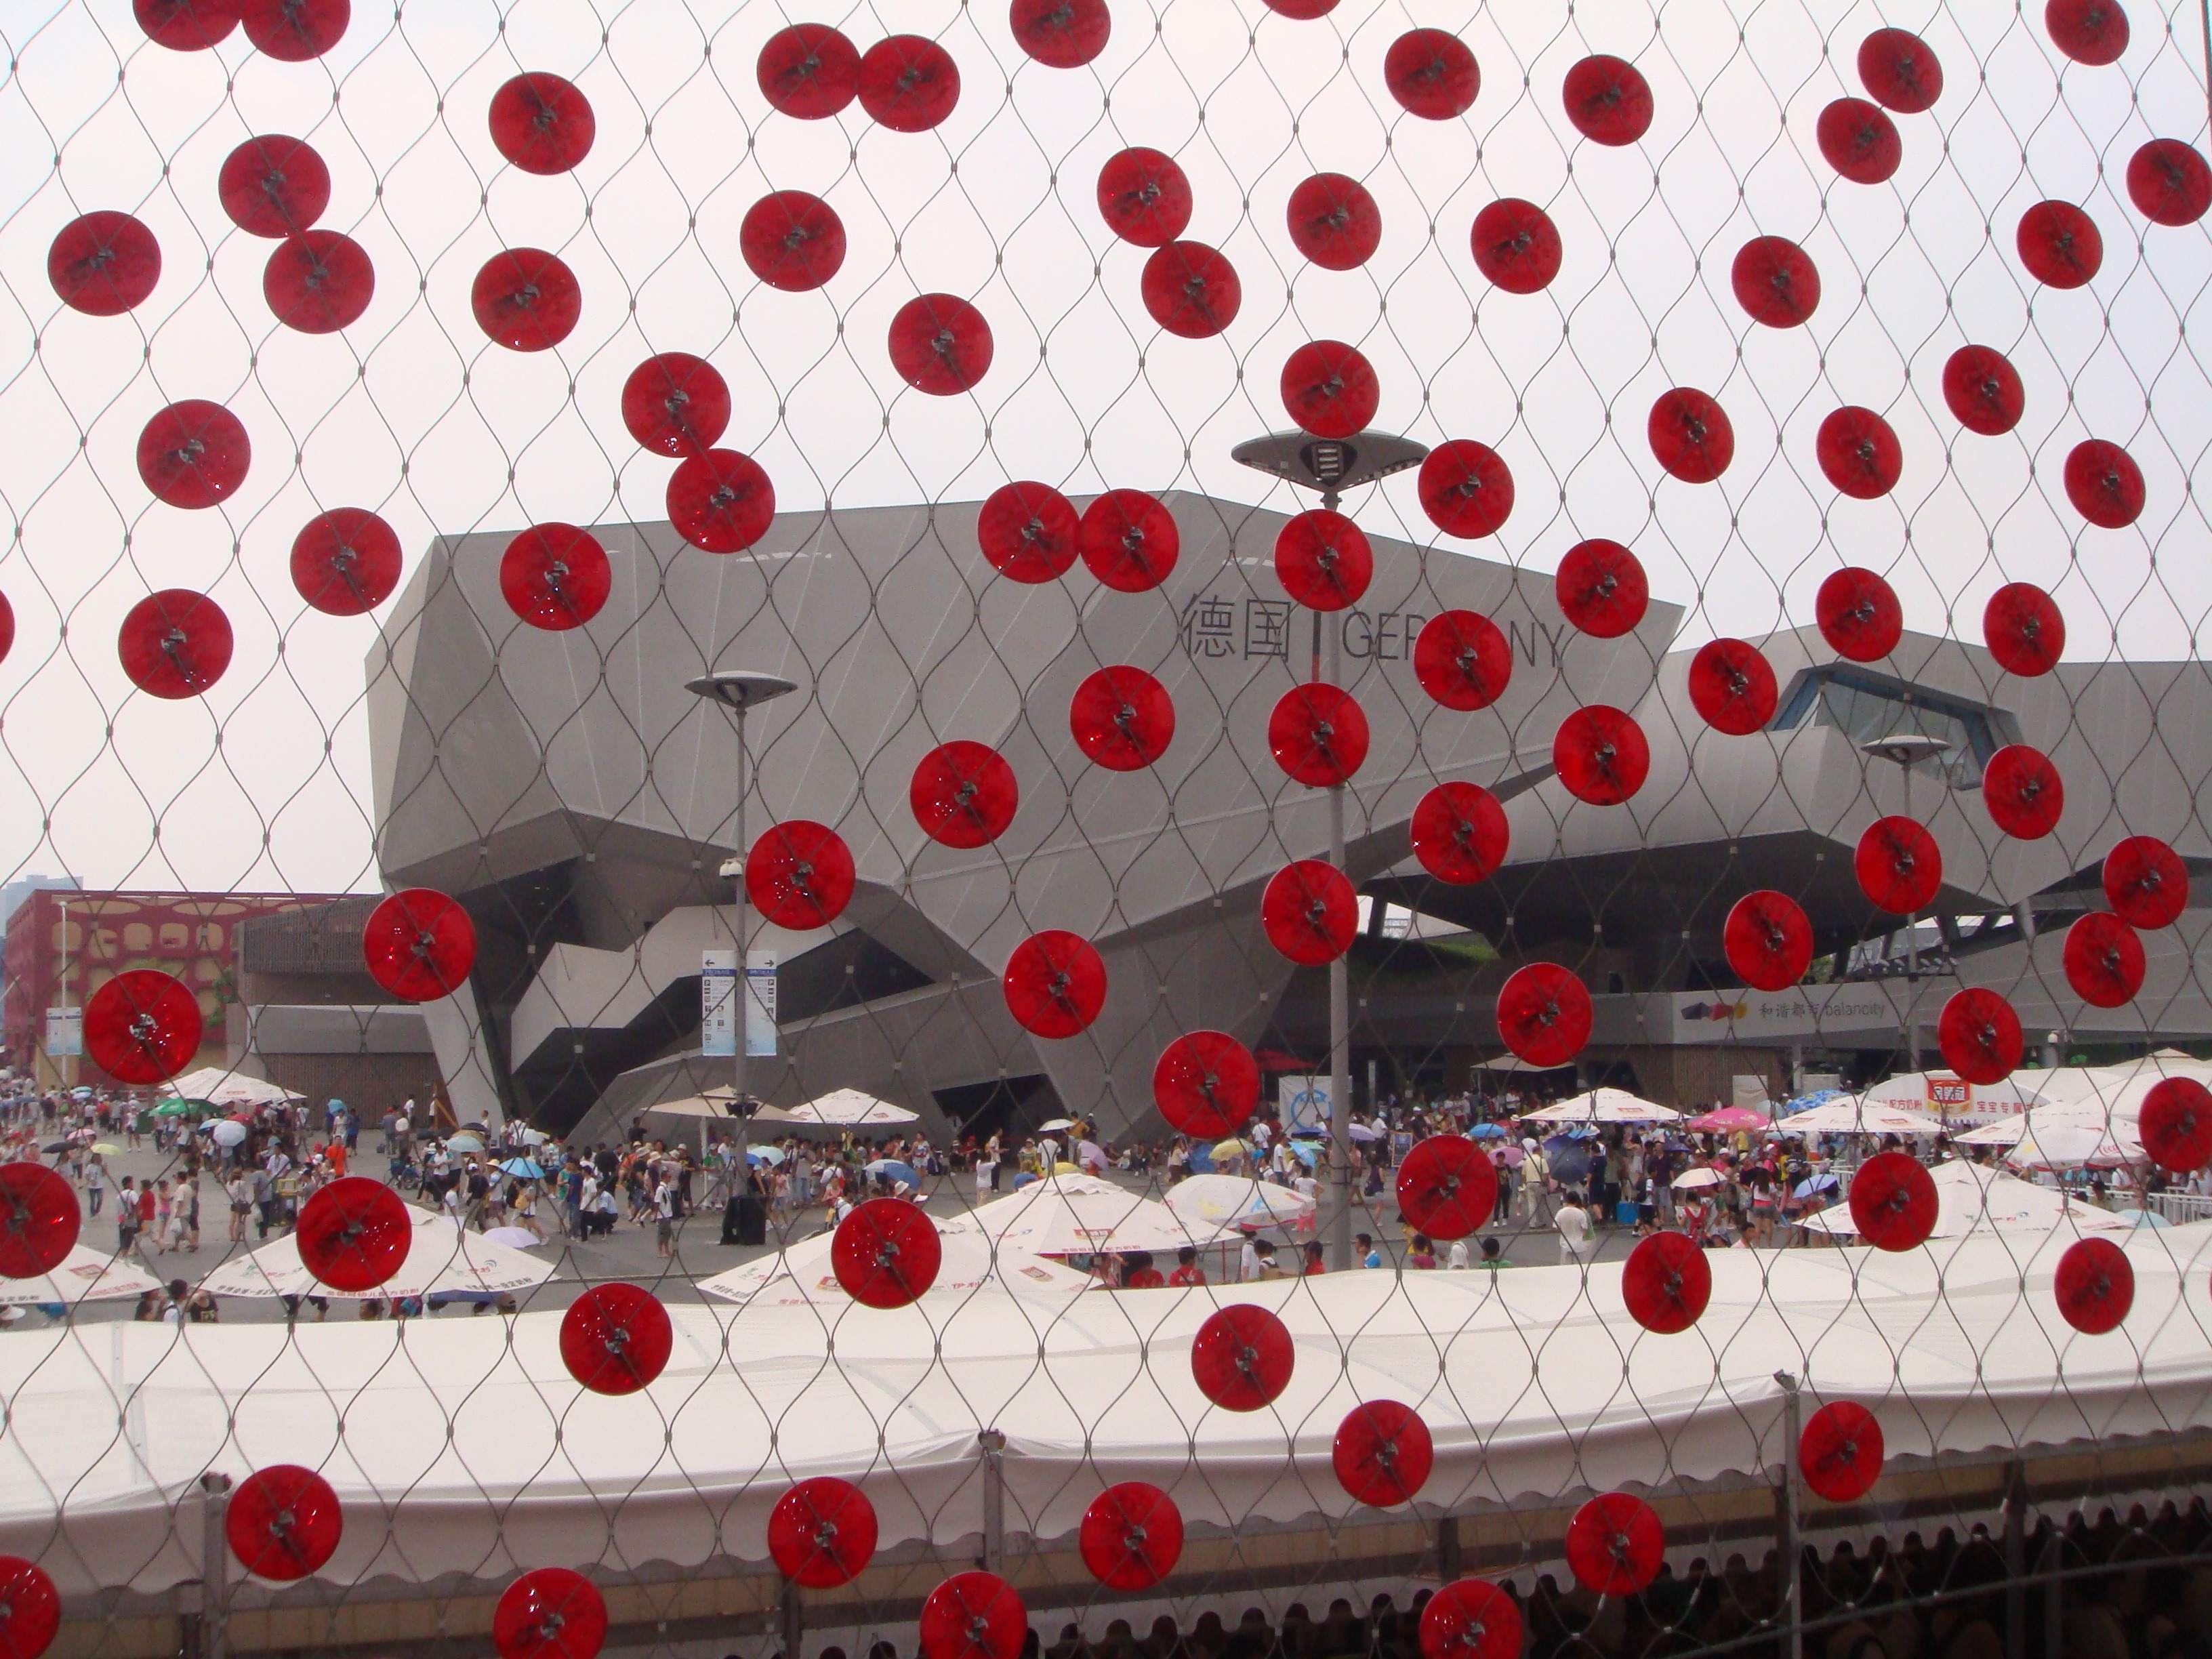
fence, architecture, number, building, wall, pattern, red, circle, font, art, expo, design, shanghai, shape, expo 2010